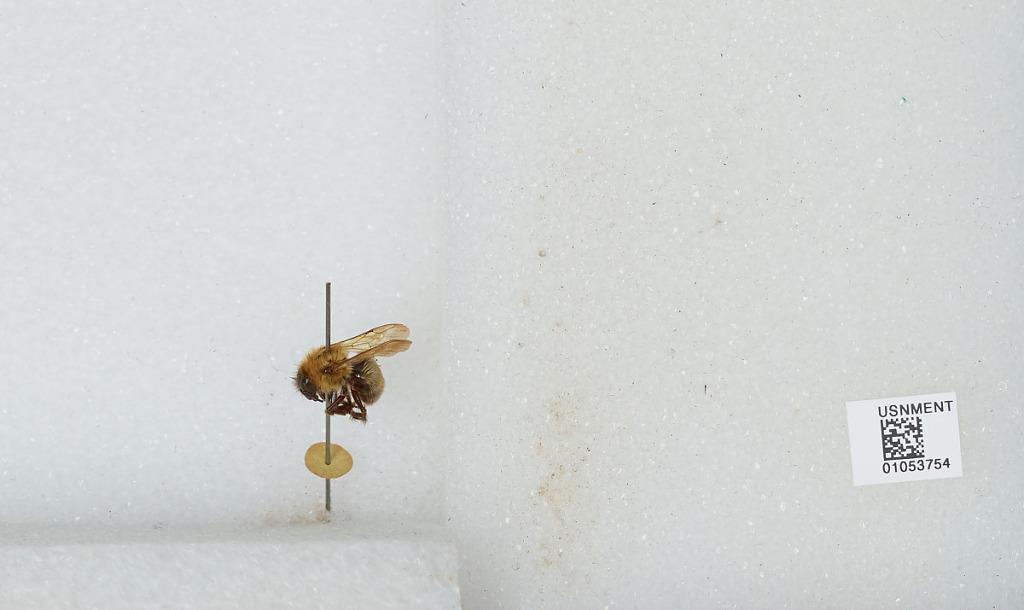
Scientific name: Bombus sp.